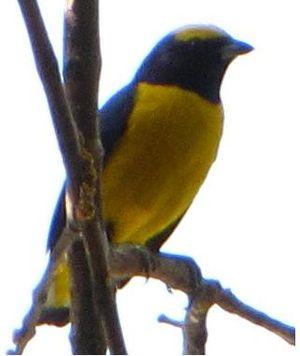
L'Organiste de Trinidad est une espèce de passereau d'Amérique centrale de la famille des Fringillidae.